Clara Lim-Sylianco

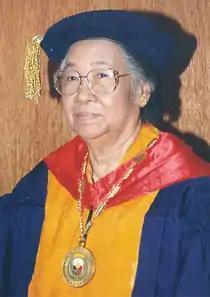
Official portrait, National Academy of Science and Technology

Clara Y. Lim-Sylianco (18 August 1925 – 23 July 2013) was a Filipino chemist who was granted the title of National Scientist of the Philippines in 1994. Lim-Sylianco's research focused on mutagens, antimutagens, and bio-organic mechanisms. She has published articles, books, and monographs in organic chemistry, biochemistry, genetic toxicology, and molecular nutrition. Also an educator, Lim-Sylianco has written books that are used as reference texts in college chemistry courses in the Philippines.